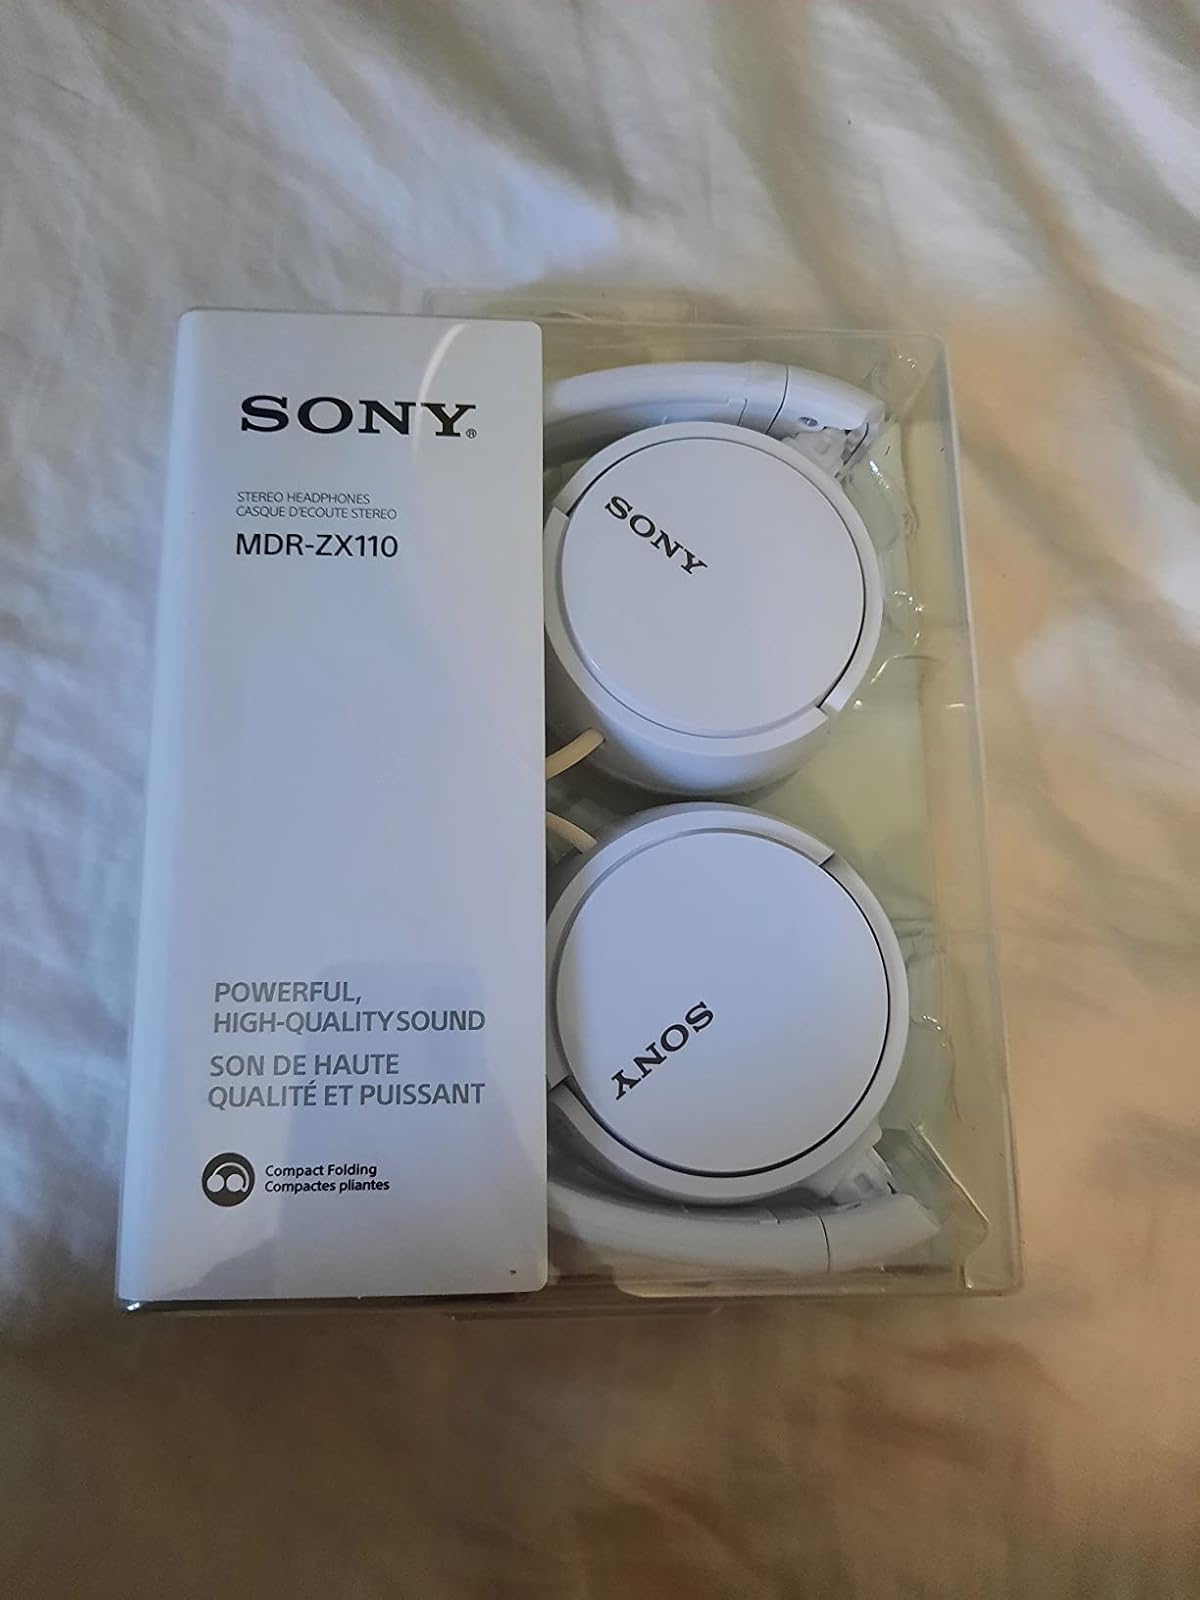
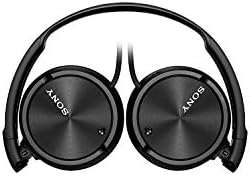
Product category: headphones
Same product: no